Valchan Peak

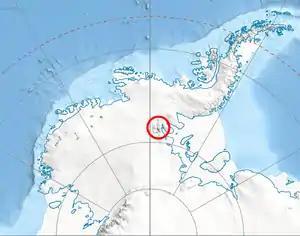
Location of Sentinel Range in Western Antarctica.

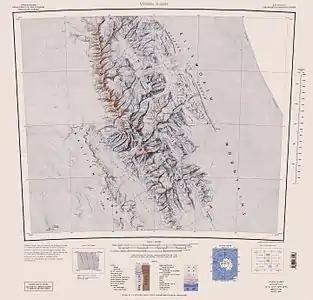
Map of Sentinel Range.

Valchan Peak is the sharp rocky peak in Ellsworth Mountains, Antarctica rising to 2750 m on the side ridge that trends 15 km from Mount Bentley on the main crest of north-central Sentinel Range west-northwest to Mount Hubley.